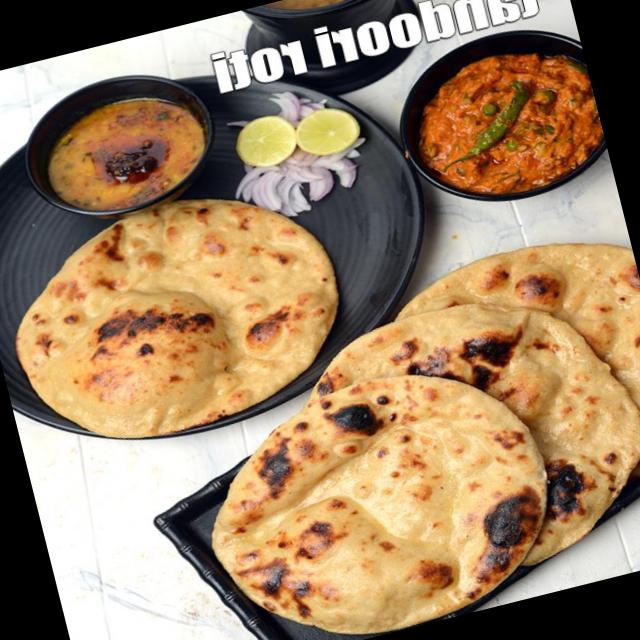
Dish: chapati